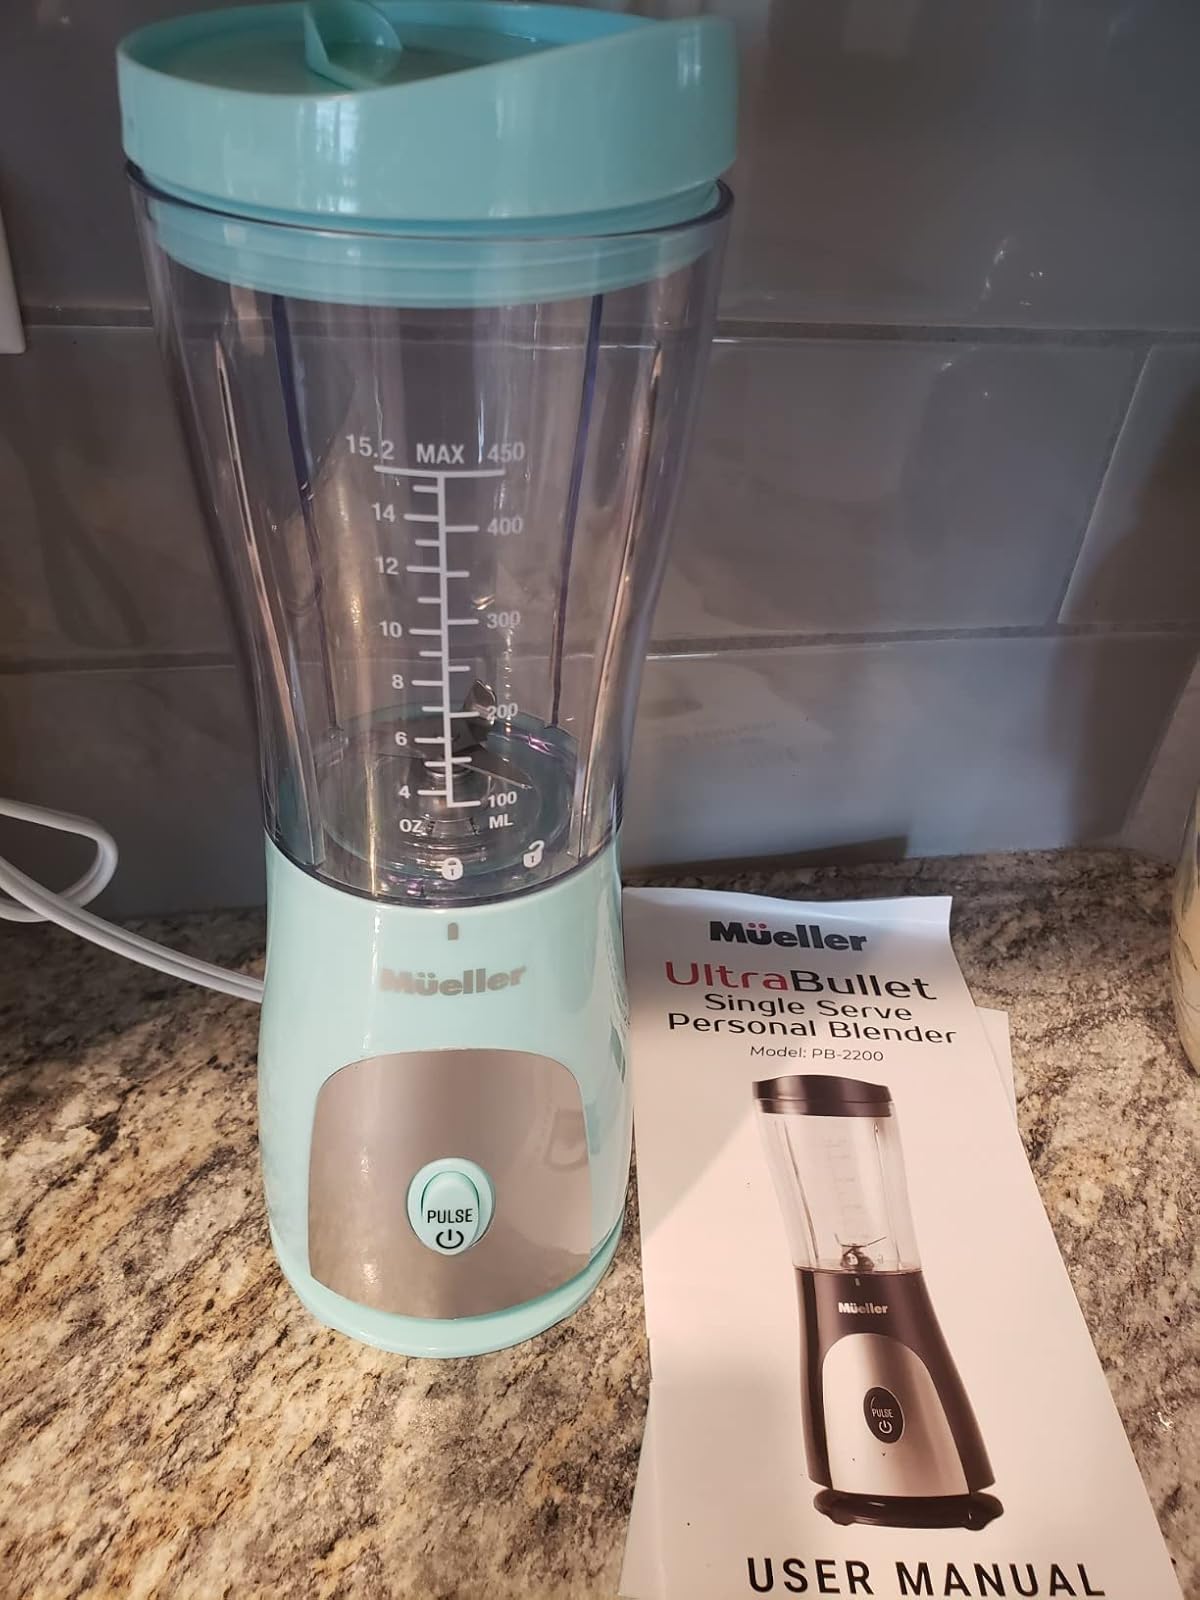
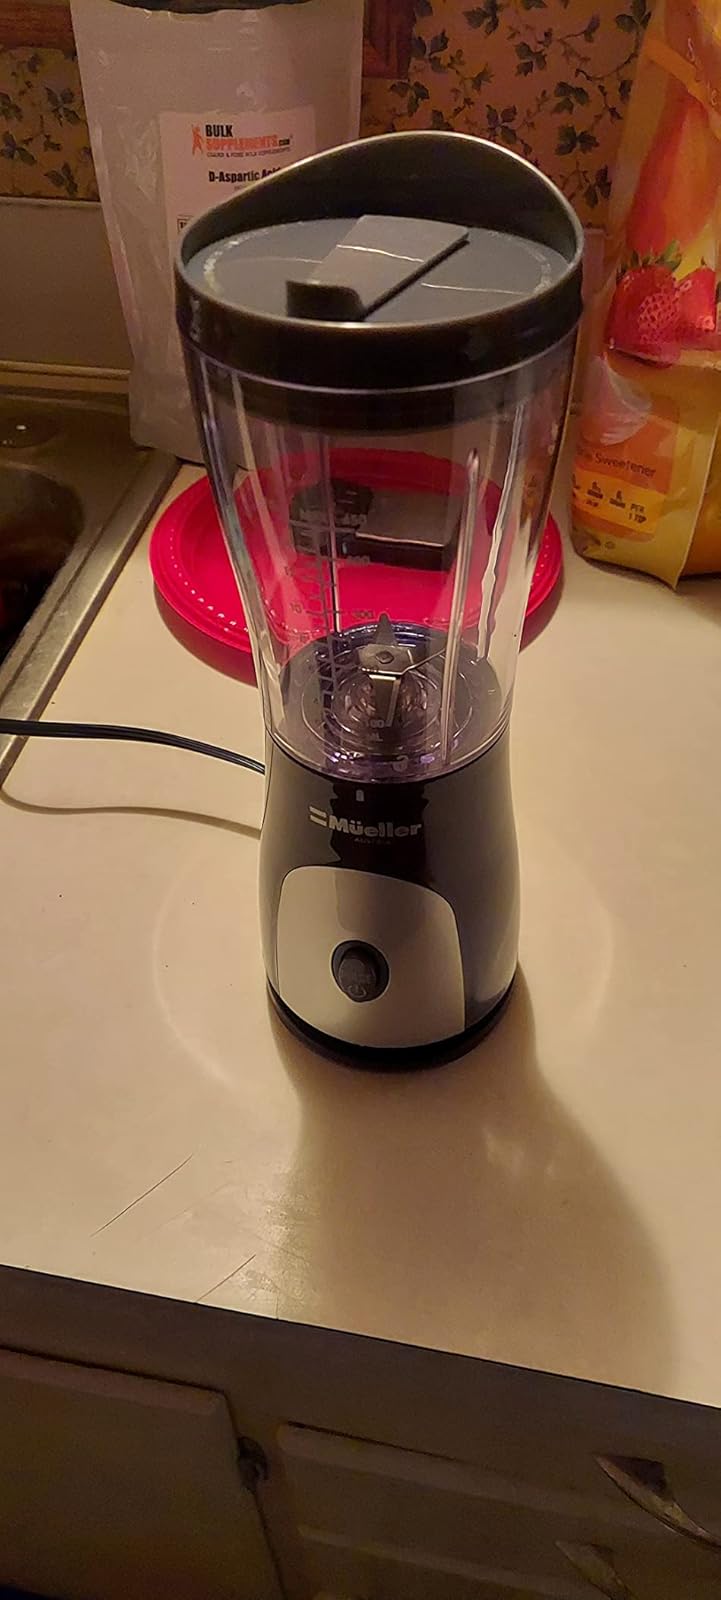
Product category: items_blender
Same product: no